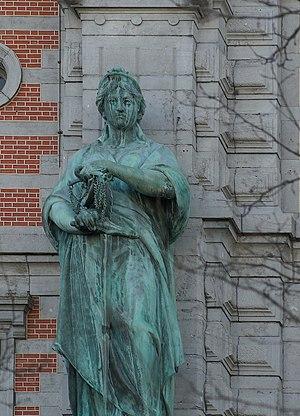
Statue 'La prudence'. Oeuvre de Frans Deckers (année 1886), à l'entrée du palais de justice 'Britselei' à Anvers.